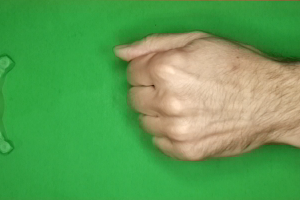
Label: rock